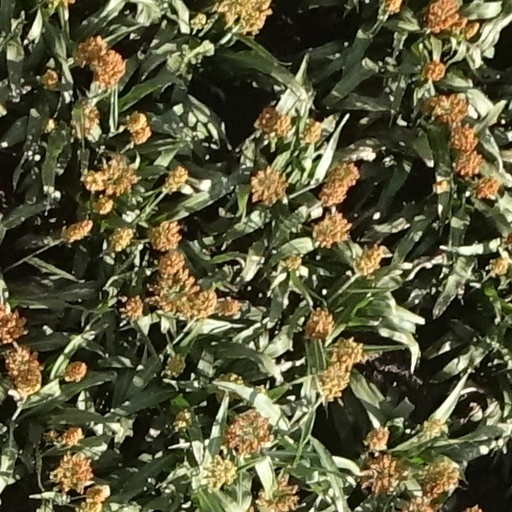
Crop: sorghum